Grand Model for the Province of Carolina

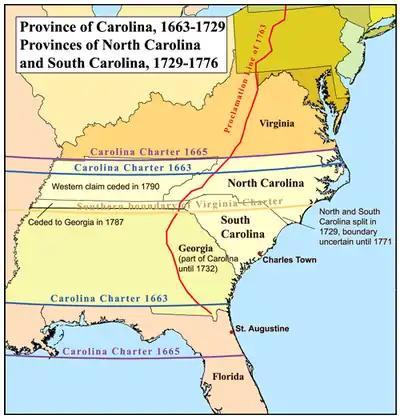
Province of Carolina

The Grand Model (or "Grand Modell" as it was spelled at the time) was a utopian plan for the Province of Carolina, founded in . It consisted of a constitution coupled with a settlement and development plan for the colony. The former was titled the Fundamental Constitutions of Carolina. The word "constitutions" (in the plural) was synonymous with "articles". The document was composed of 120 constitutions, or articles. The settlement and development plan for the colony consisted of several documents, or "instructions", for guiding town and regional planning as well as economic development.